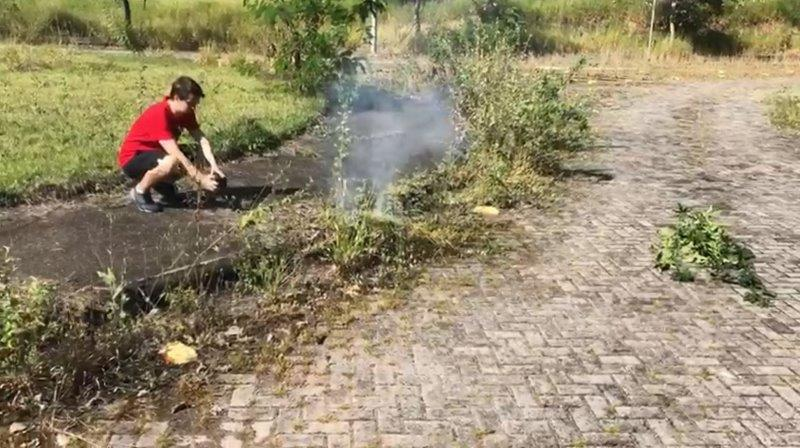
Fire: no
Smoke: yes